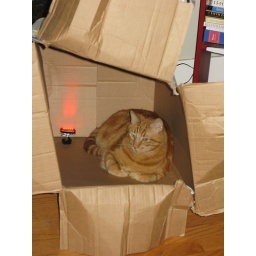
He loves boxes, he LOVES the box the carseat came in. Luke put his bike light in for mood lighting.